Aveley

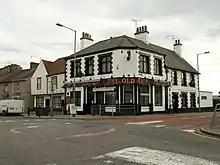
The Old Ship, Aveley

The Old Ship public house at 58 High Street is on the Campaign for Real Ale's National Inventory of Historic Pub Interiors.